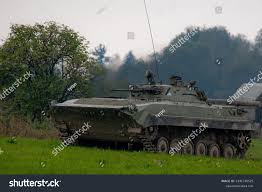
Label: BMP